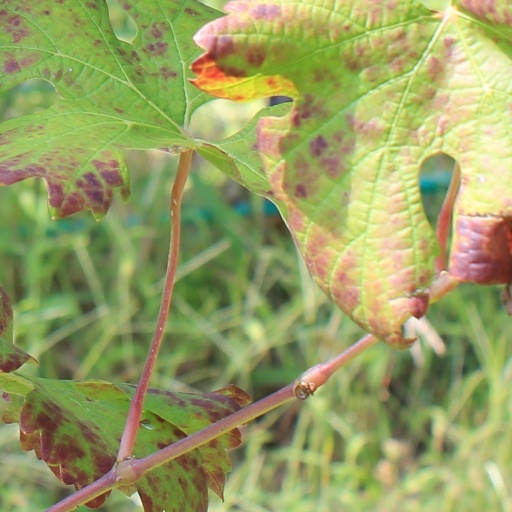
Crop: grape